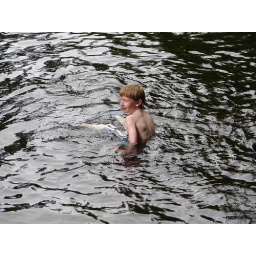
wild swimming in the river Dart 090628 (172)